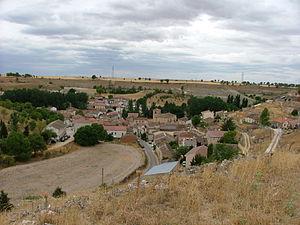
Valtiendas est une commune de la province de Ségovie dans la communauté autonome de Castille-et-León en Espagne.